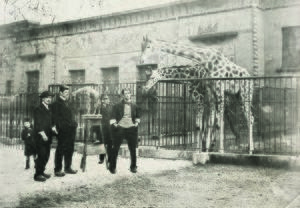
Rembrandt Bugatti et Cecil Howard au Zoo Anvers en 1909
Cecil Howard, né Cecil de Blaquiere Howard, est un sculpteur et dessinateur américain. Il naît de parents anglais le 2 avril 1888 à Clifton, Niagara Falls, Welland County, Ontario, Canada, et meurt le 5 septembre 1956 à New York, État de New York, États-Unis.